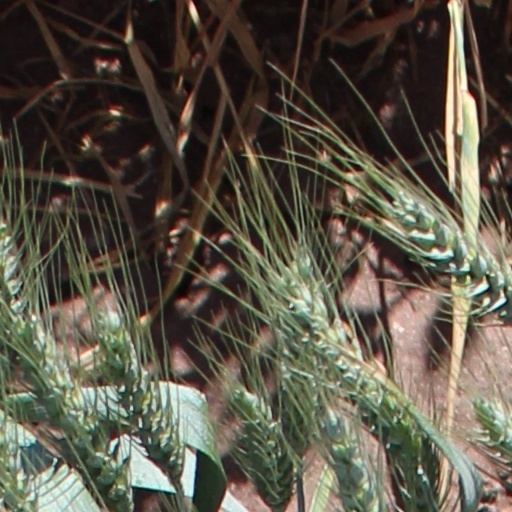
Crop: wheat